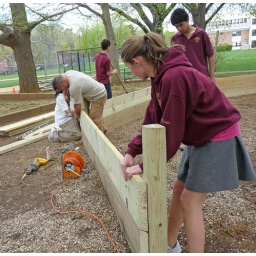
Grade 8 students assist our maintenance department in building the walls of the Gaga pit.